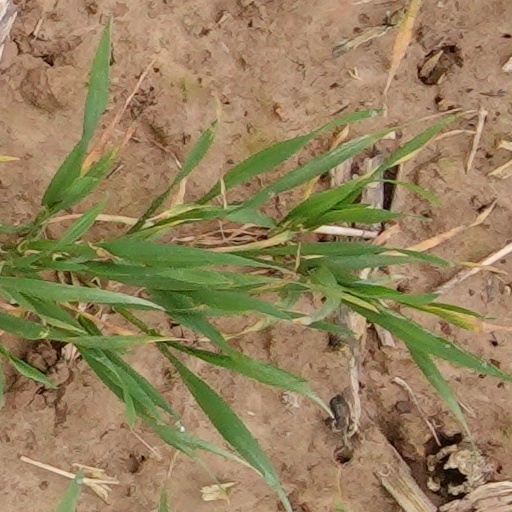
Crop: wheat